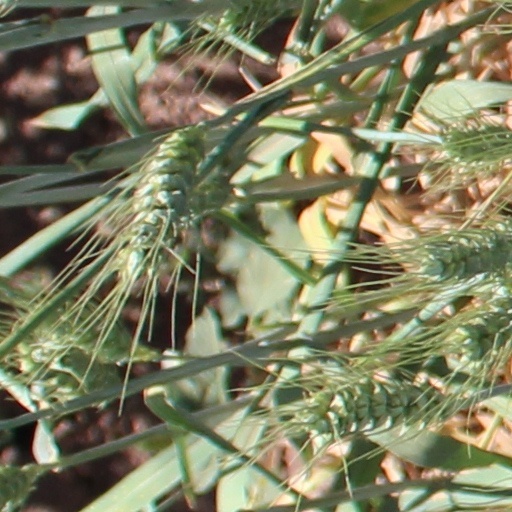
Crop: wheat